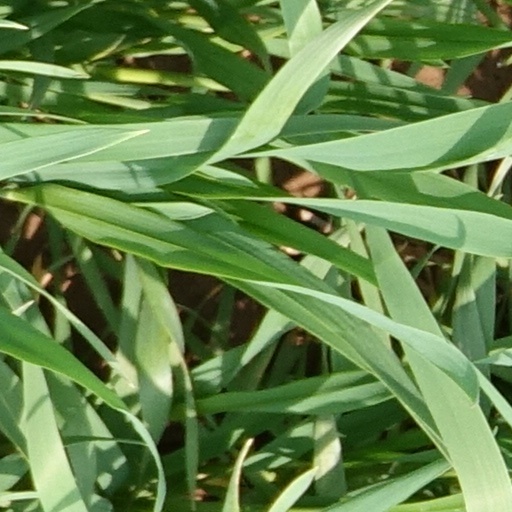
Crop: wheat